Jhanak Jhanak Payal Baaje

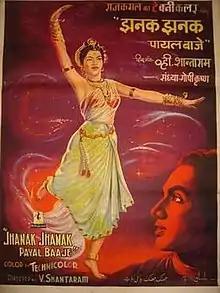
Theatrical poster

 is a 1955 Indian Hindi-language dance film directed by V. Shantaram. It stars Shantaram's wife Sandhya and dancer Gopi Krishna in lead roles. One of the earlier Technicolor films made in India, the film won the All India Certificate of Merit for Best Feature Film, the National Film Award for Best Feature Film in Hindi, and the Filmfare Best Movie Award. The film was declared a "Super Hit" at Box office India.